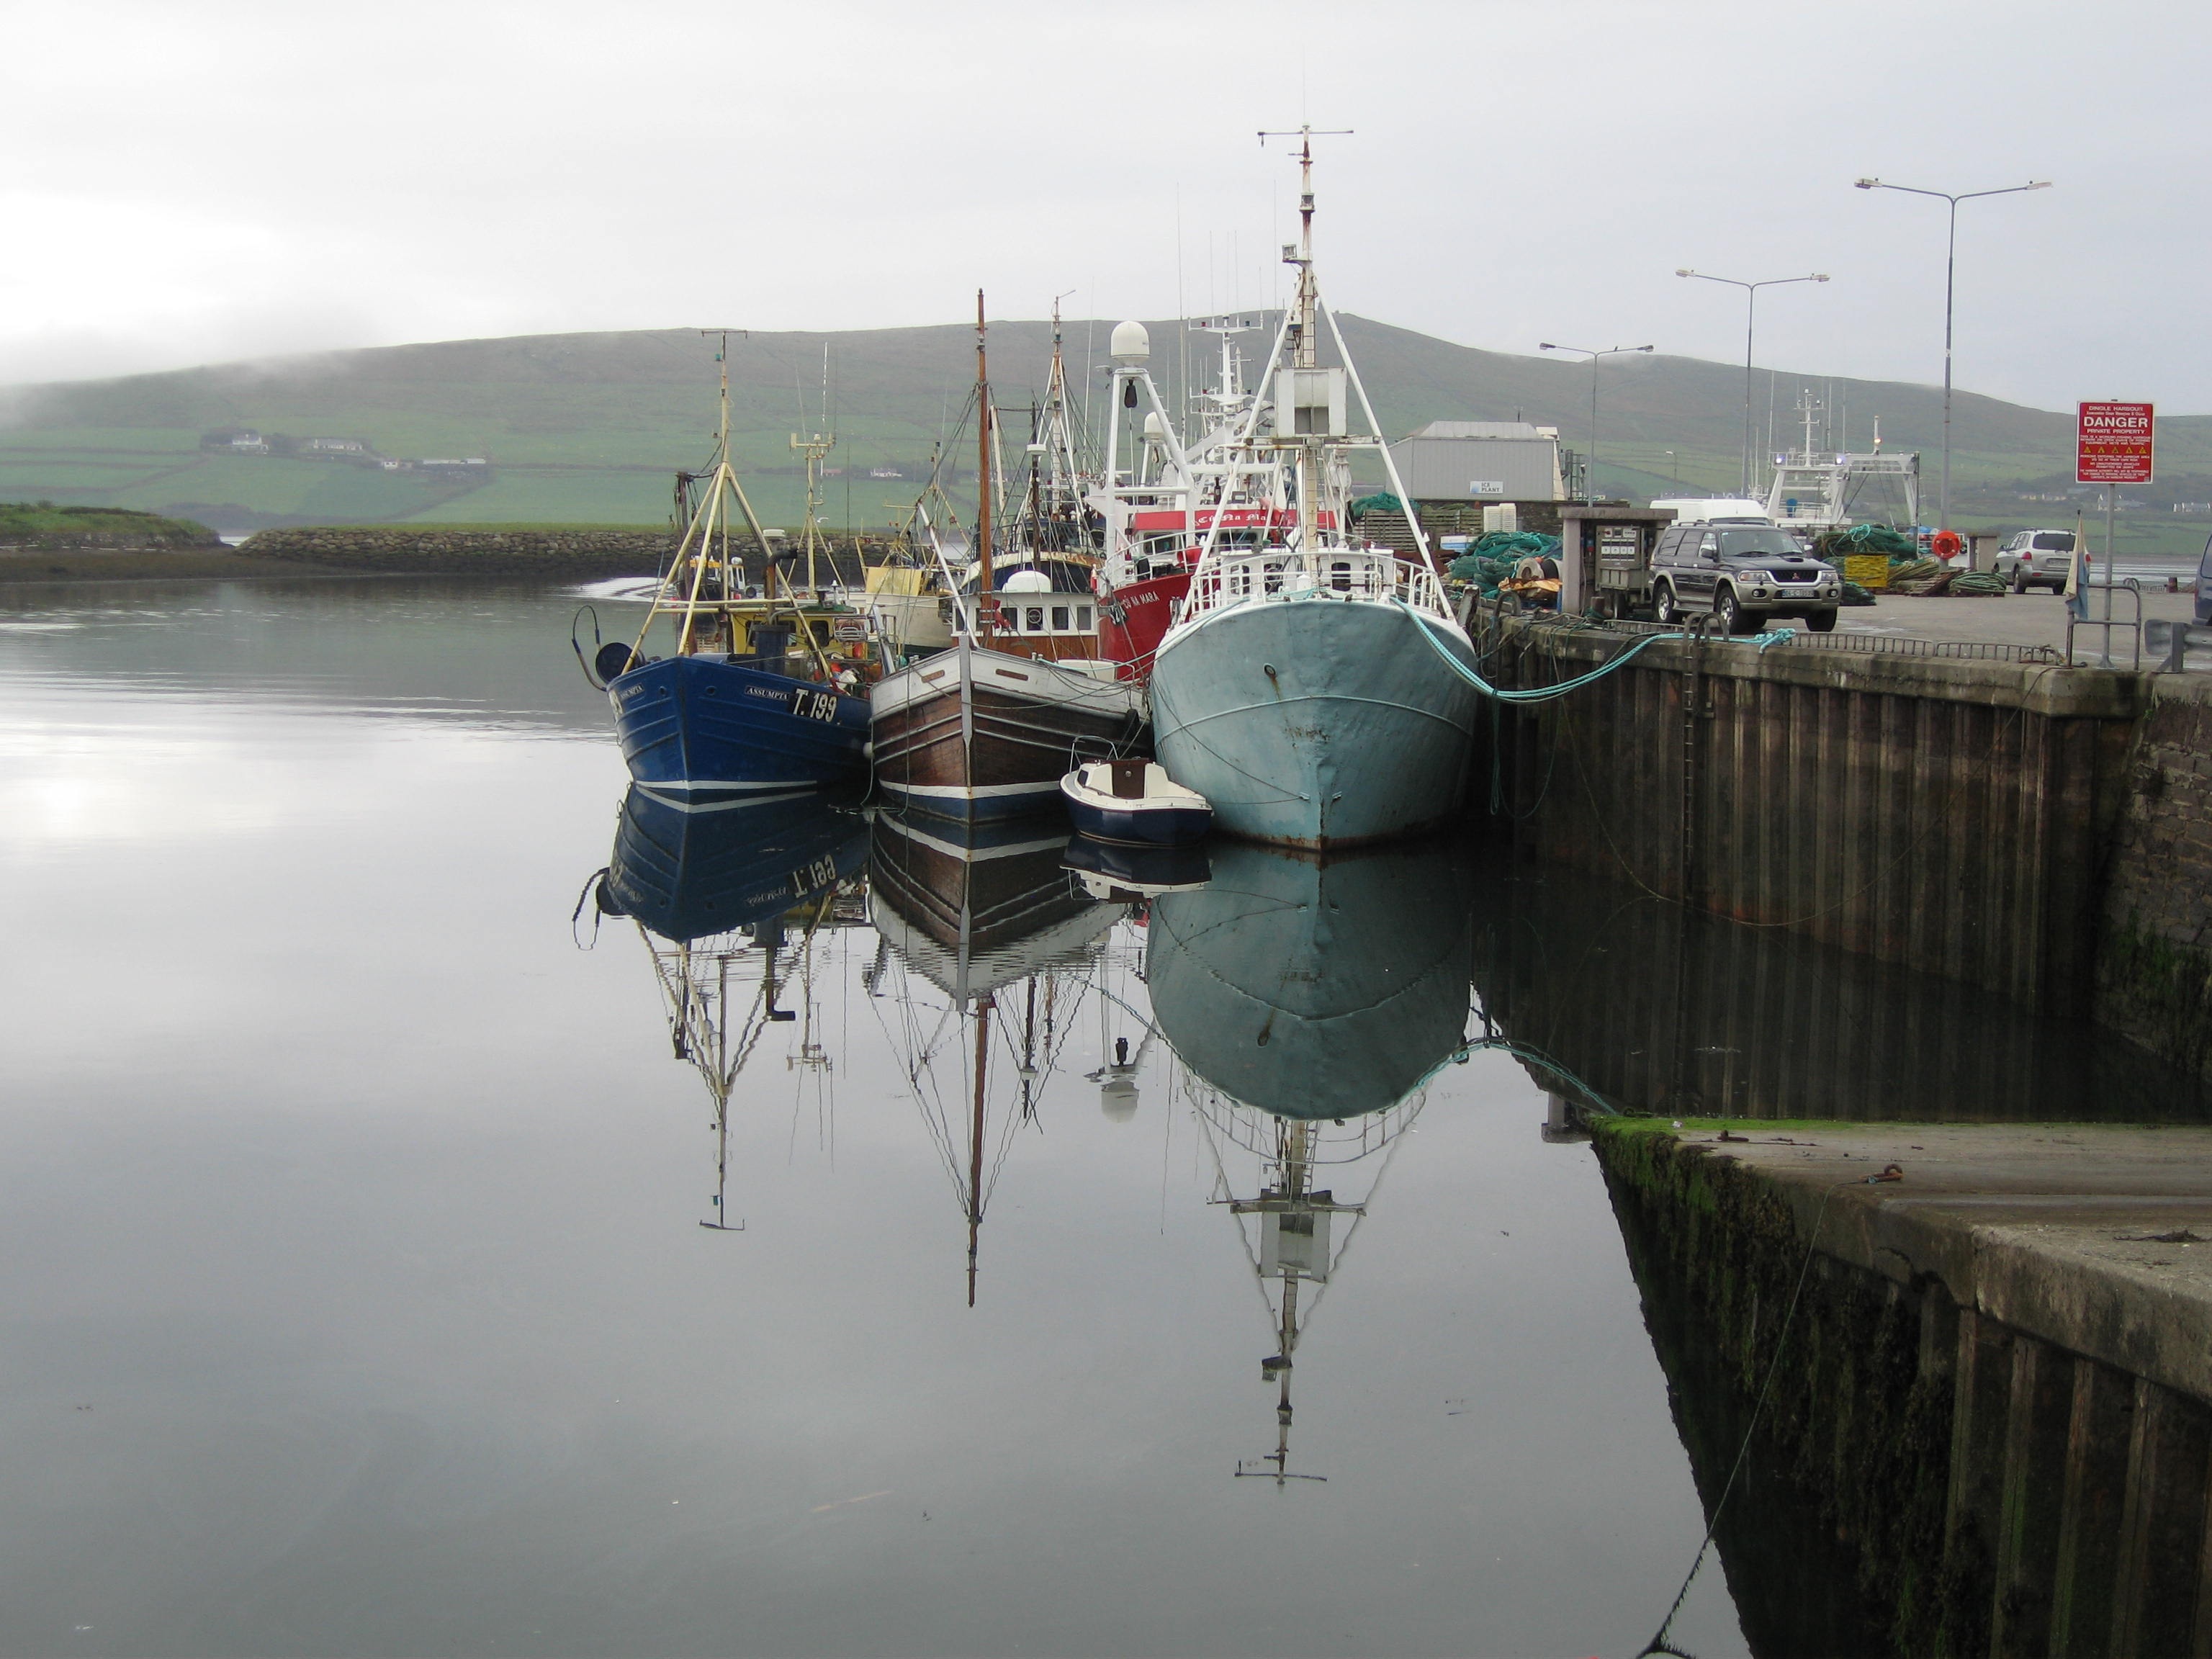
sea, coast, water, ocean, dock, boat, river, ship, reflection, vehicle, tranquil, fishing, bay, harbor, port, cargo ship, waterway, ferry, infrastructure, boats, beautiful, ireland, channel, atlantic, quiet, watercraft, irish, kerry, fishing vessel, dingle